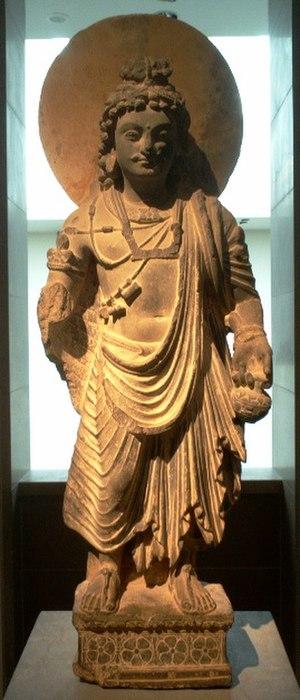
Maitreya, est un Mahābodhisattva qui serait le prochain Bouddha à venir lorsque le dharma, l'enseignement du bouddha Shakyamuni, aura disparu.